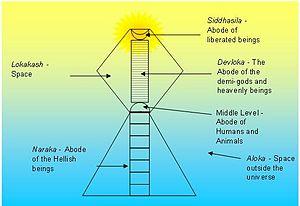
En général, la cosmologie est la description de la forme et du fonctionnement de l'univers et de ses constituants. La cosmologie jaïn considère l'univers comme une entité non créée qui existe depuis l'infini sans début ni fin.